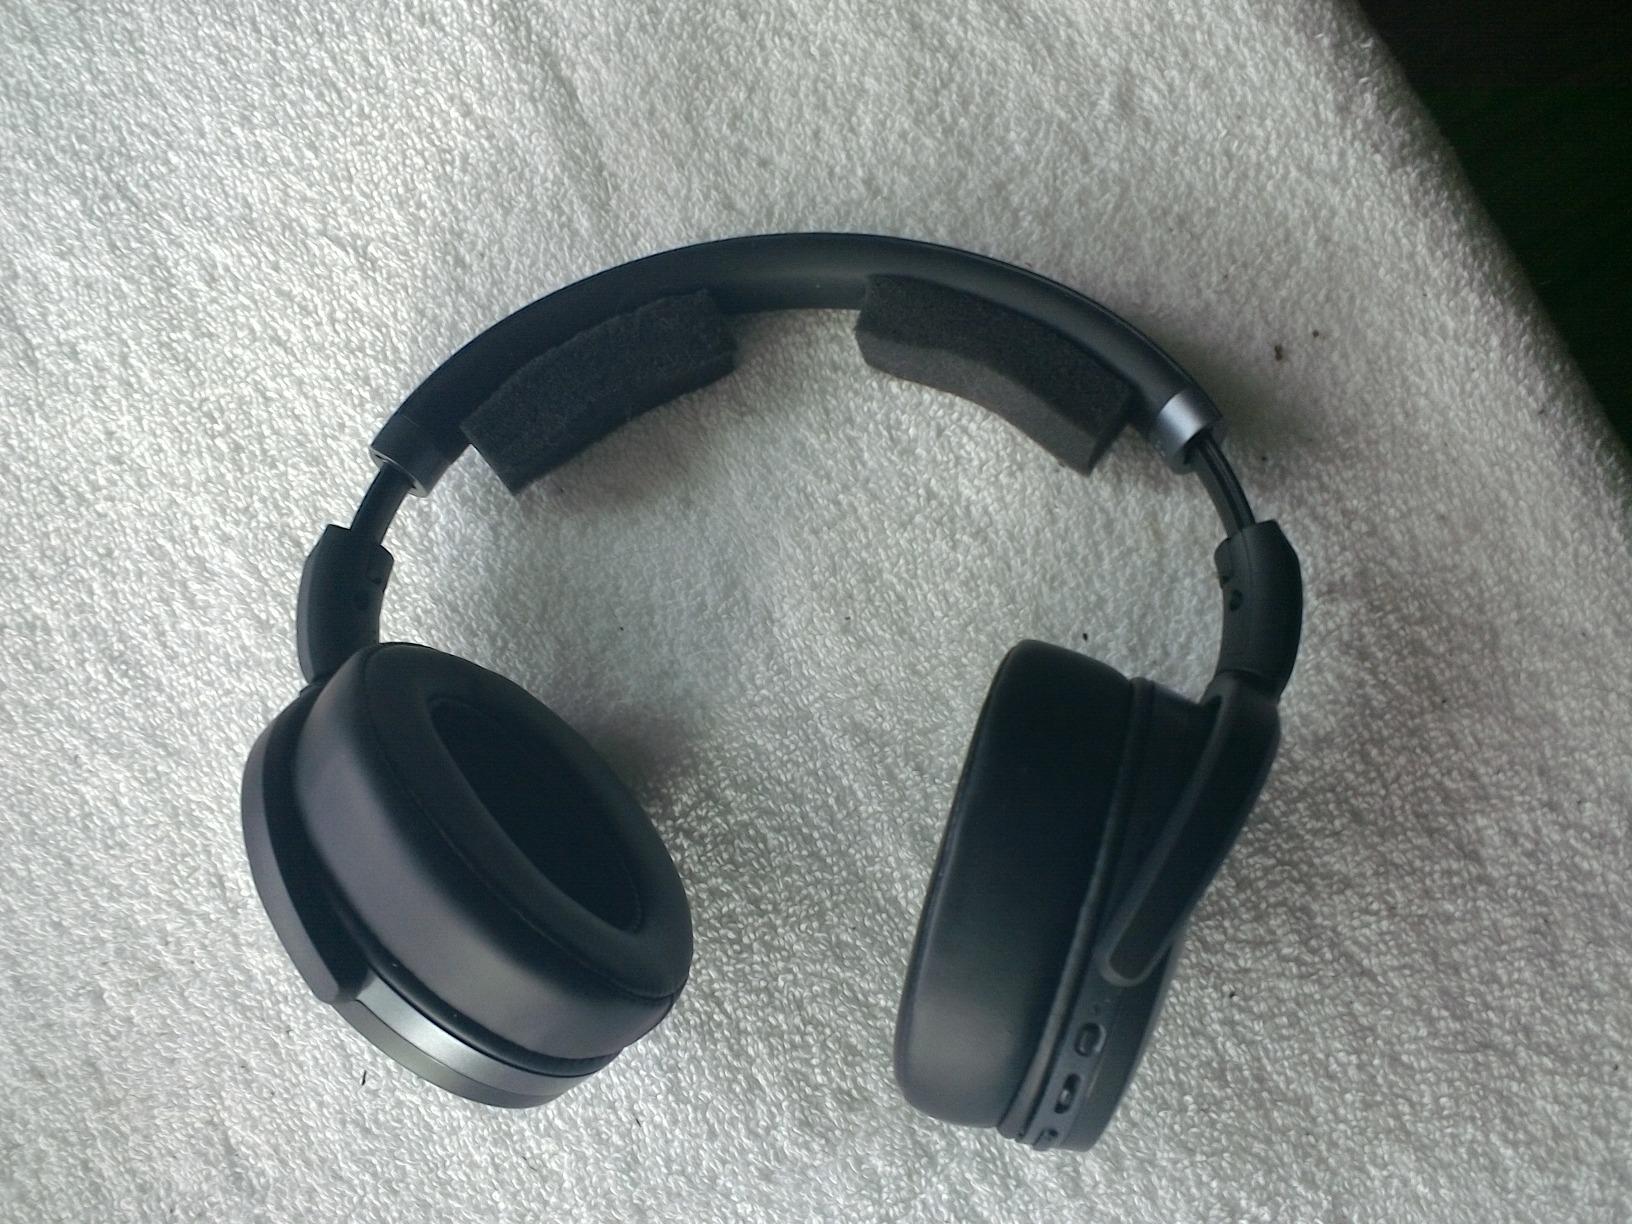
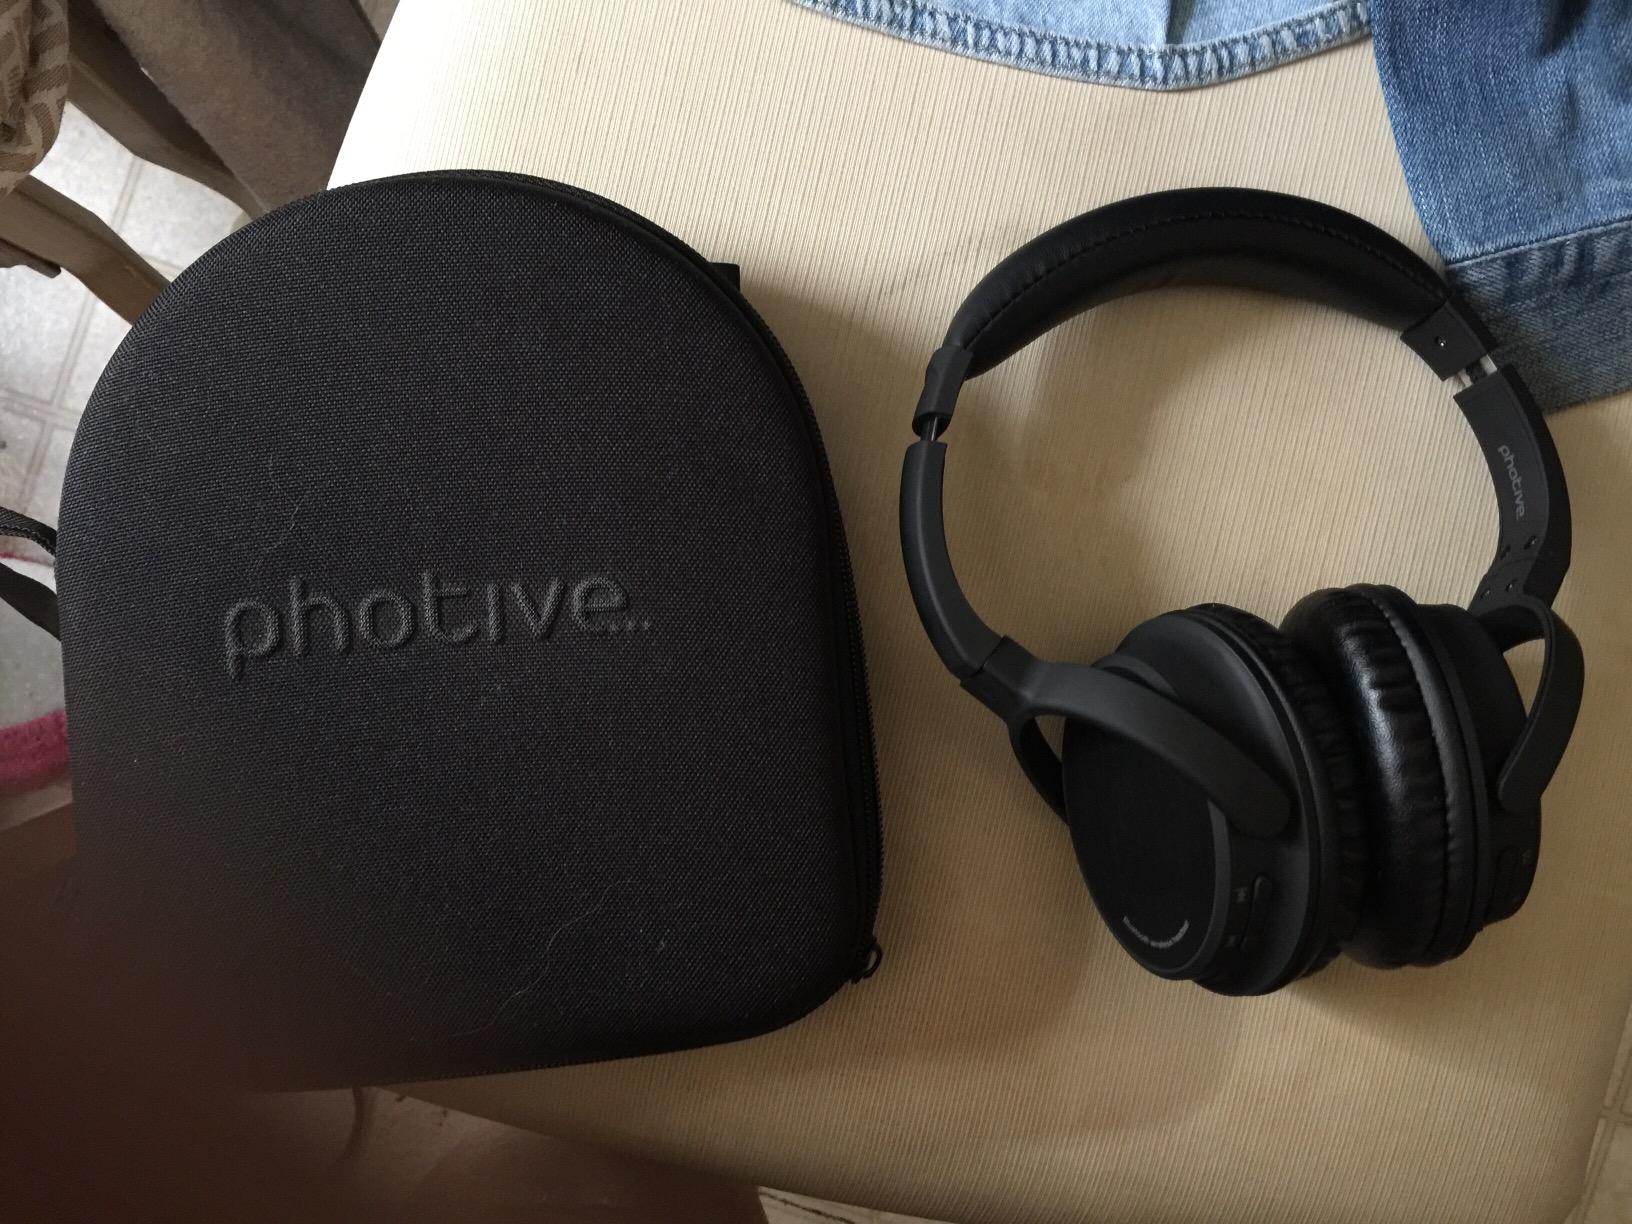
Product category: headphones
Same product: no